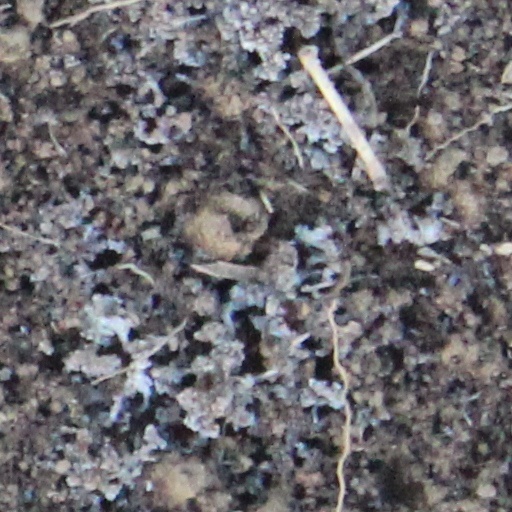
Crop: wheat